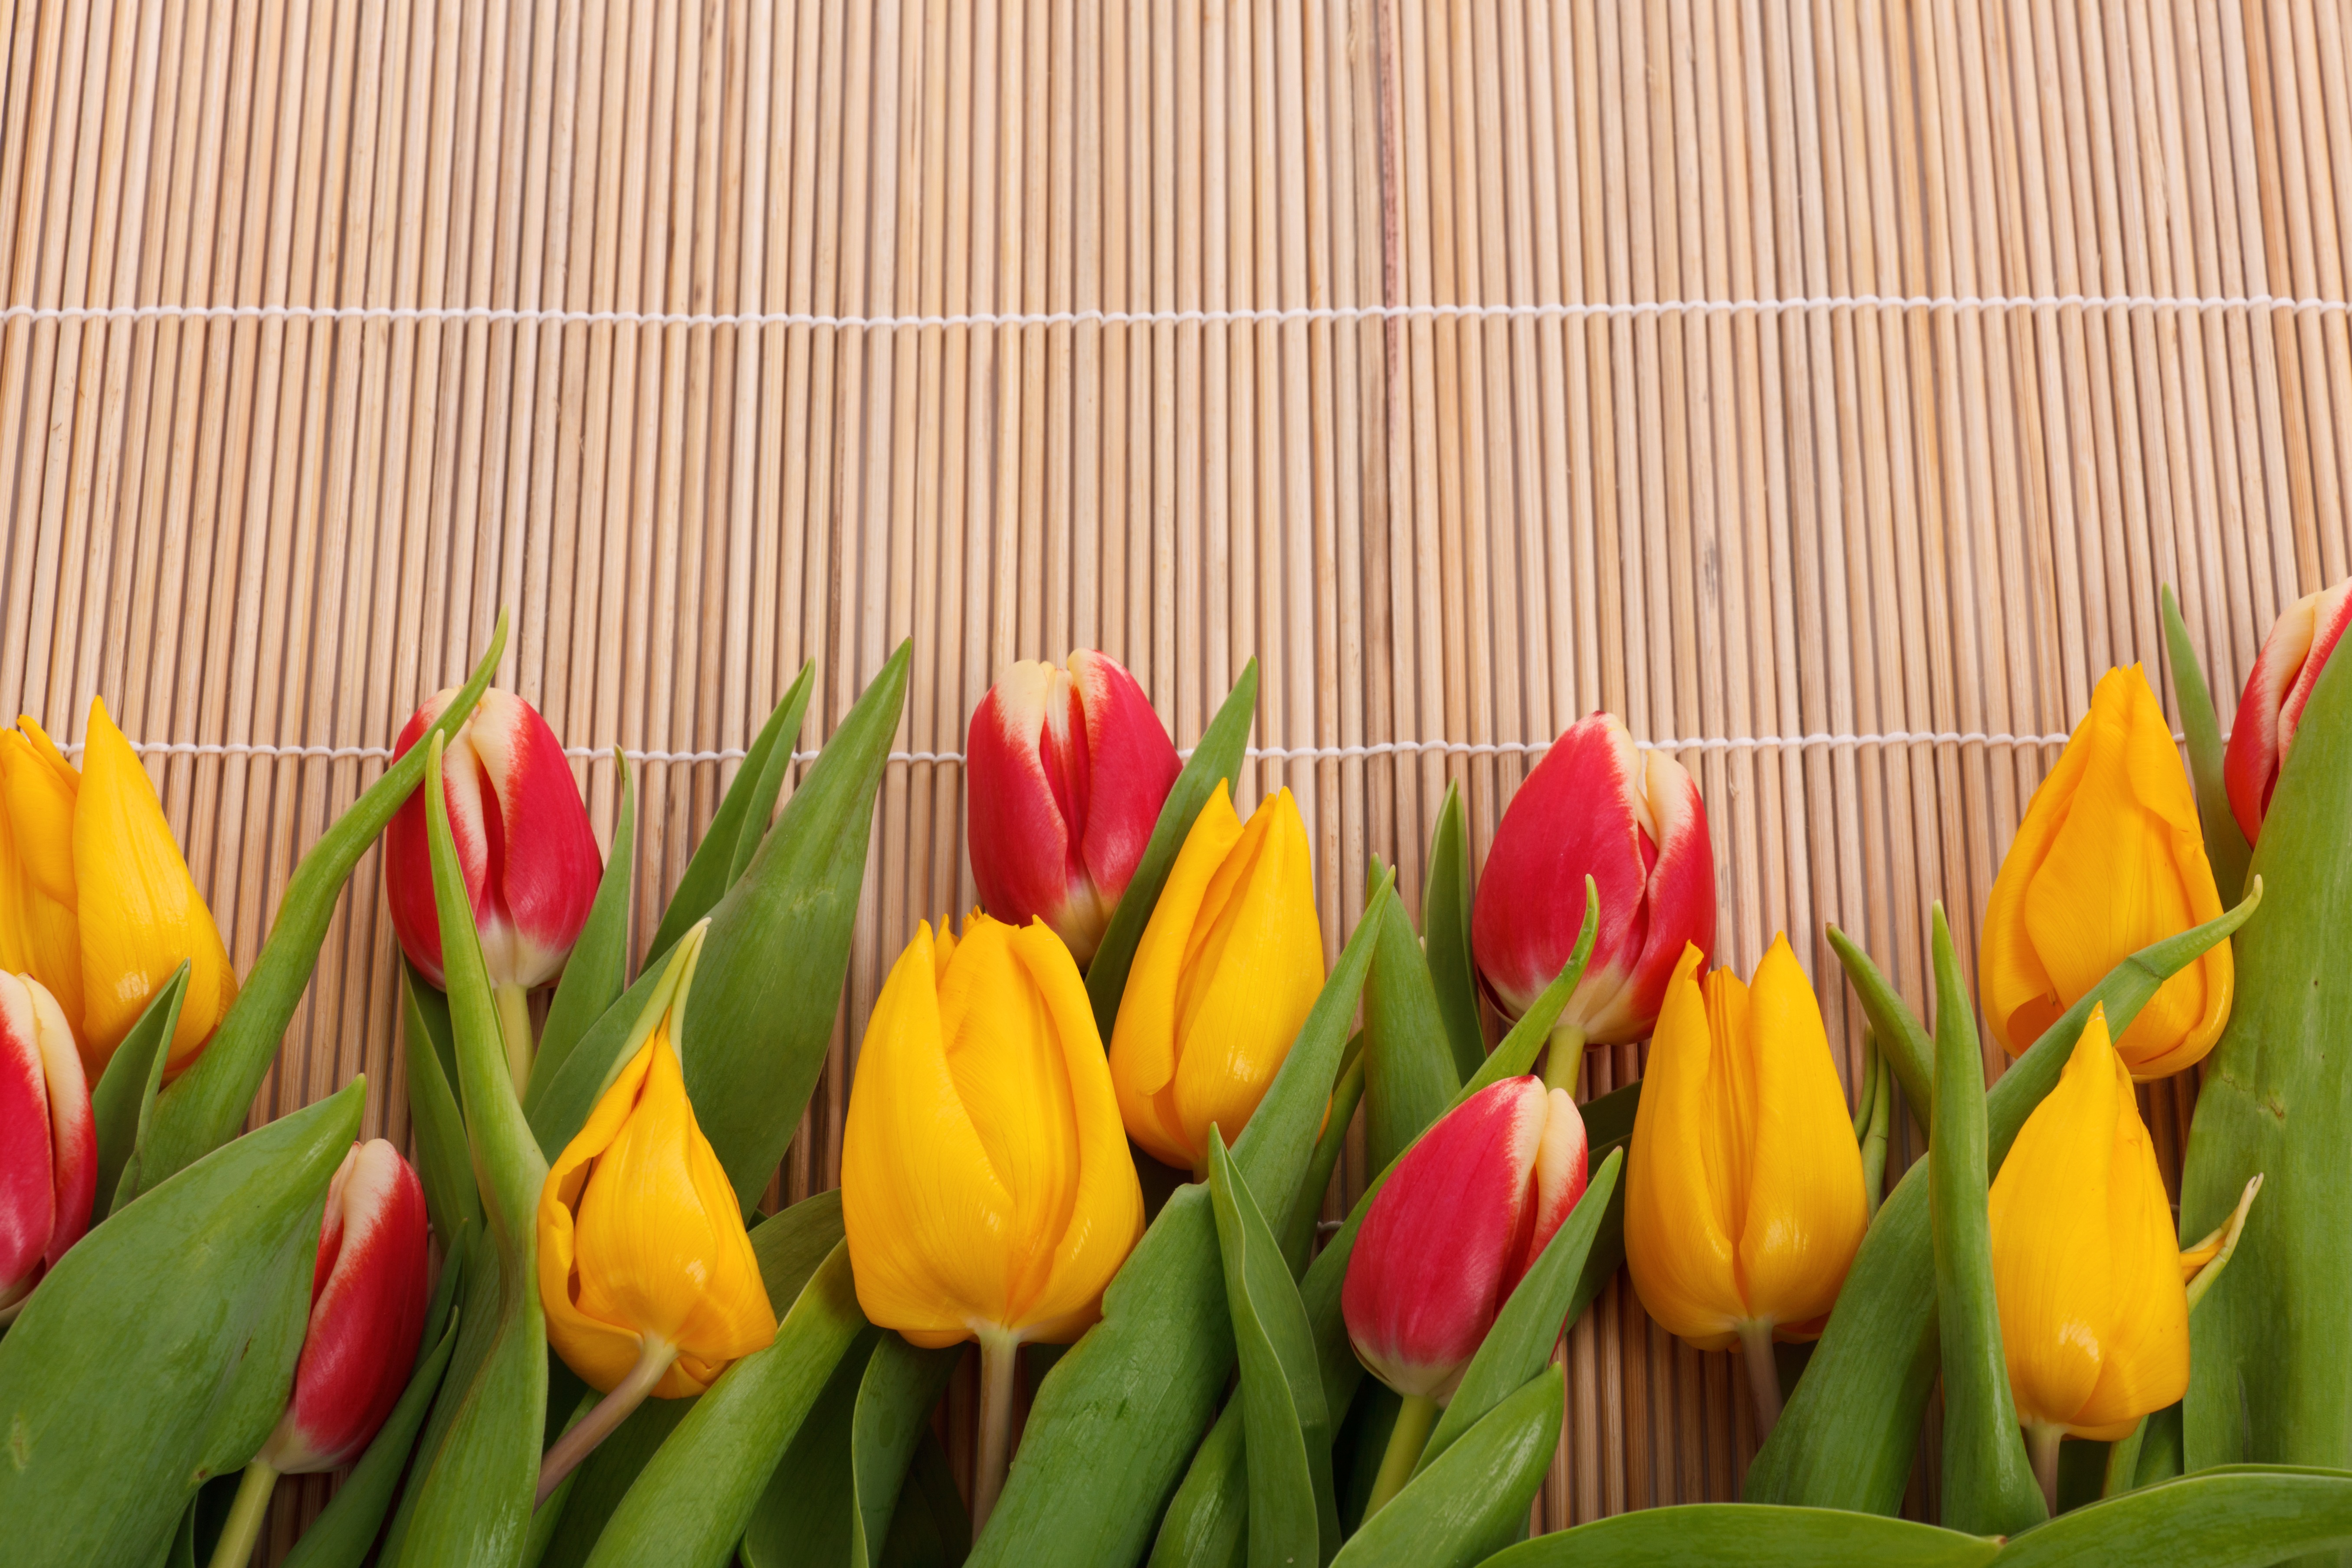
nature, group, plant, flower, petal, bloom, floral, tulip, decoration, spring, frame, fresh, romantic, colorful, yellow, flora, flowers, background, tulips, valentine, border, flowering plant, lily family, plant stem, land plant